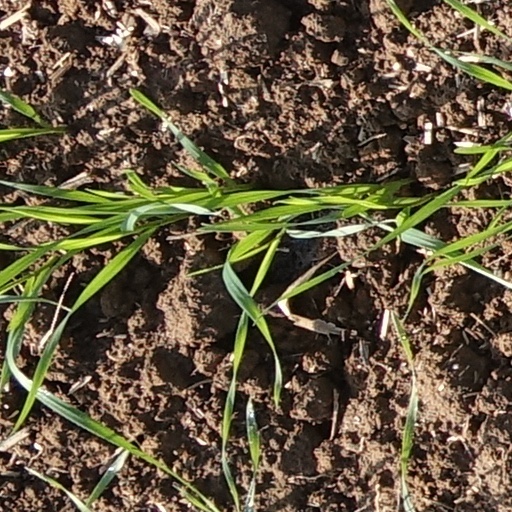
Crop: wheat